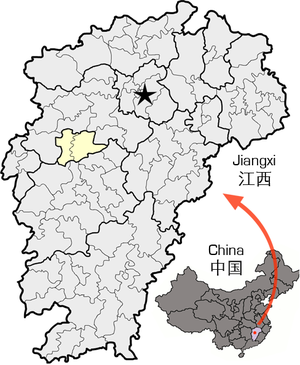
Le xian de Fenyi est un district administratif de la province du Jiangxi en Chine. Il est placé sous la juridiction de la ville-préfecture de Xinyu.